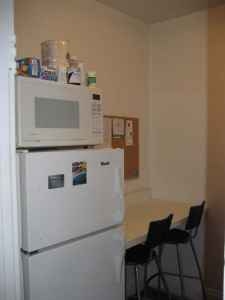
Room type: kitchen